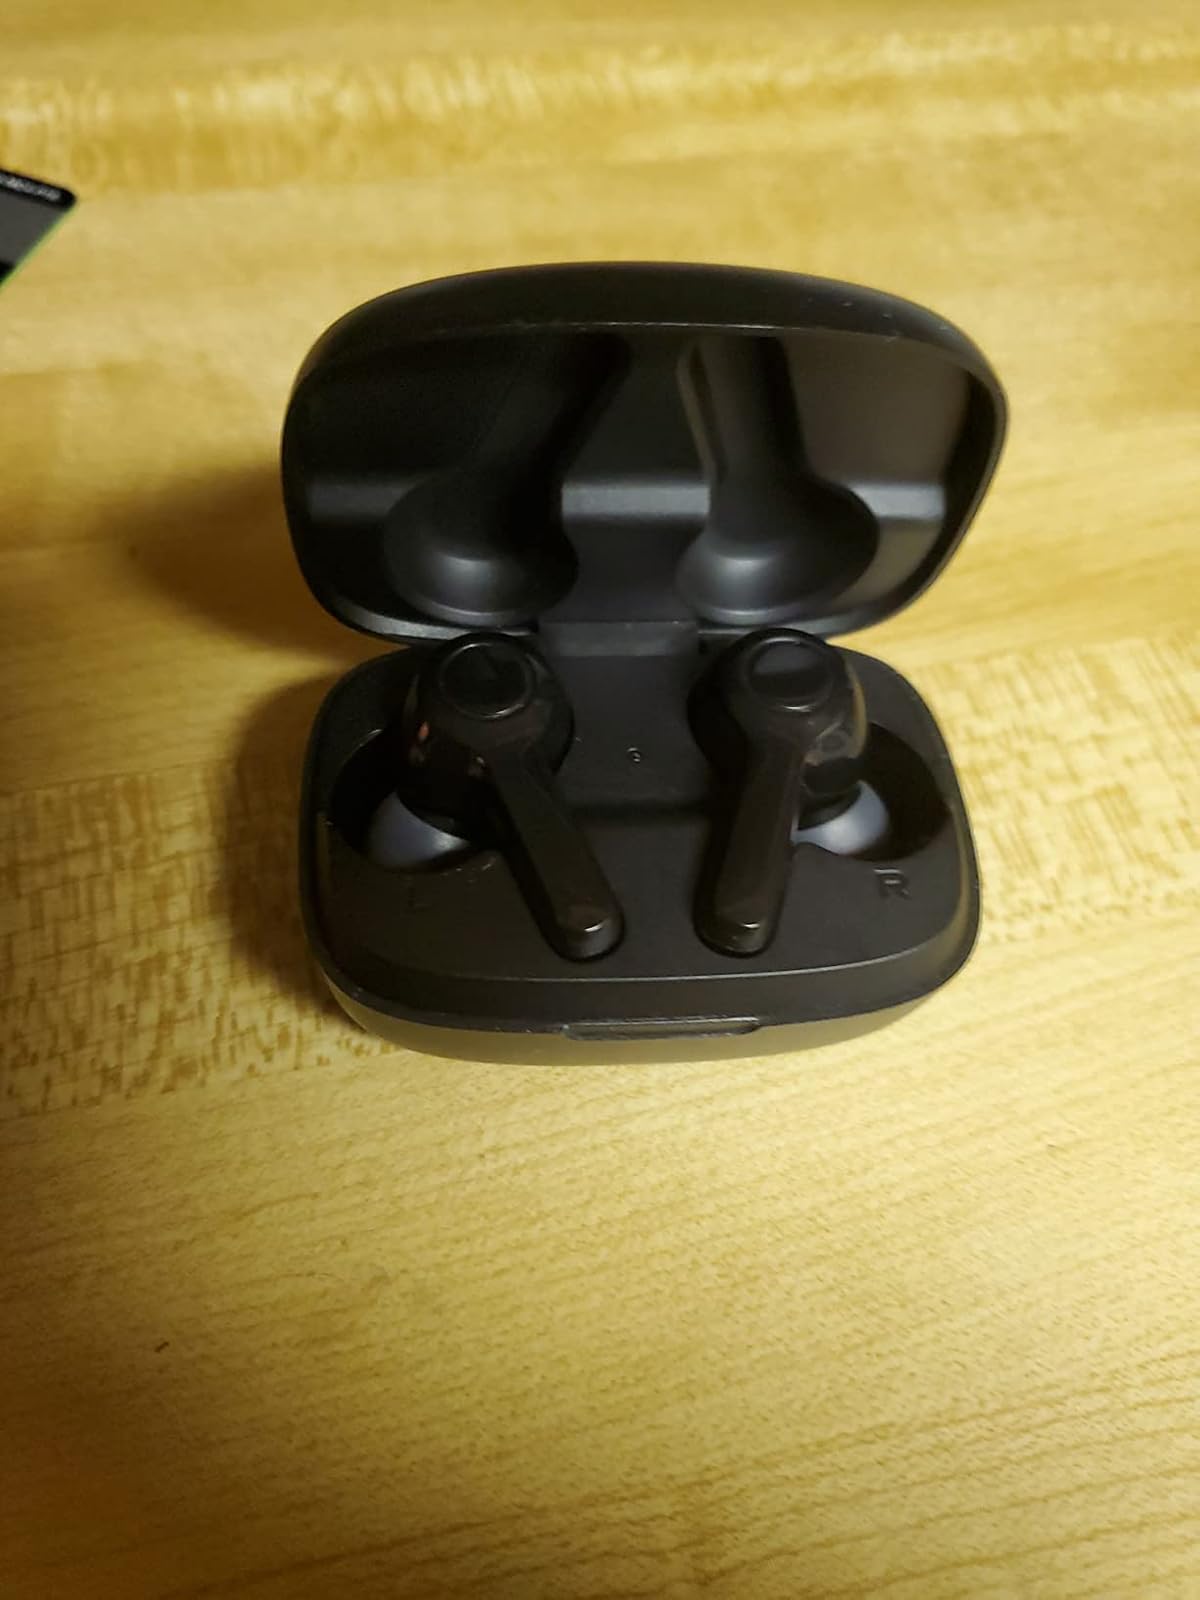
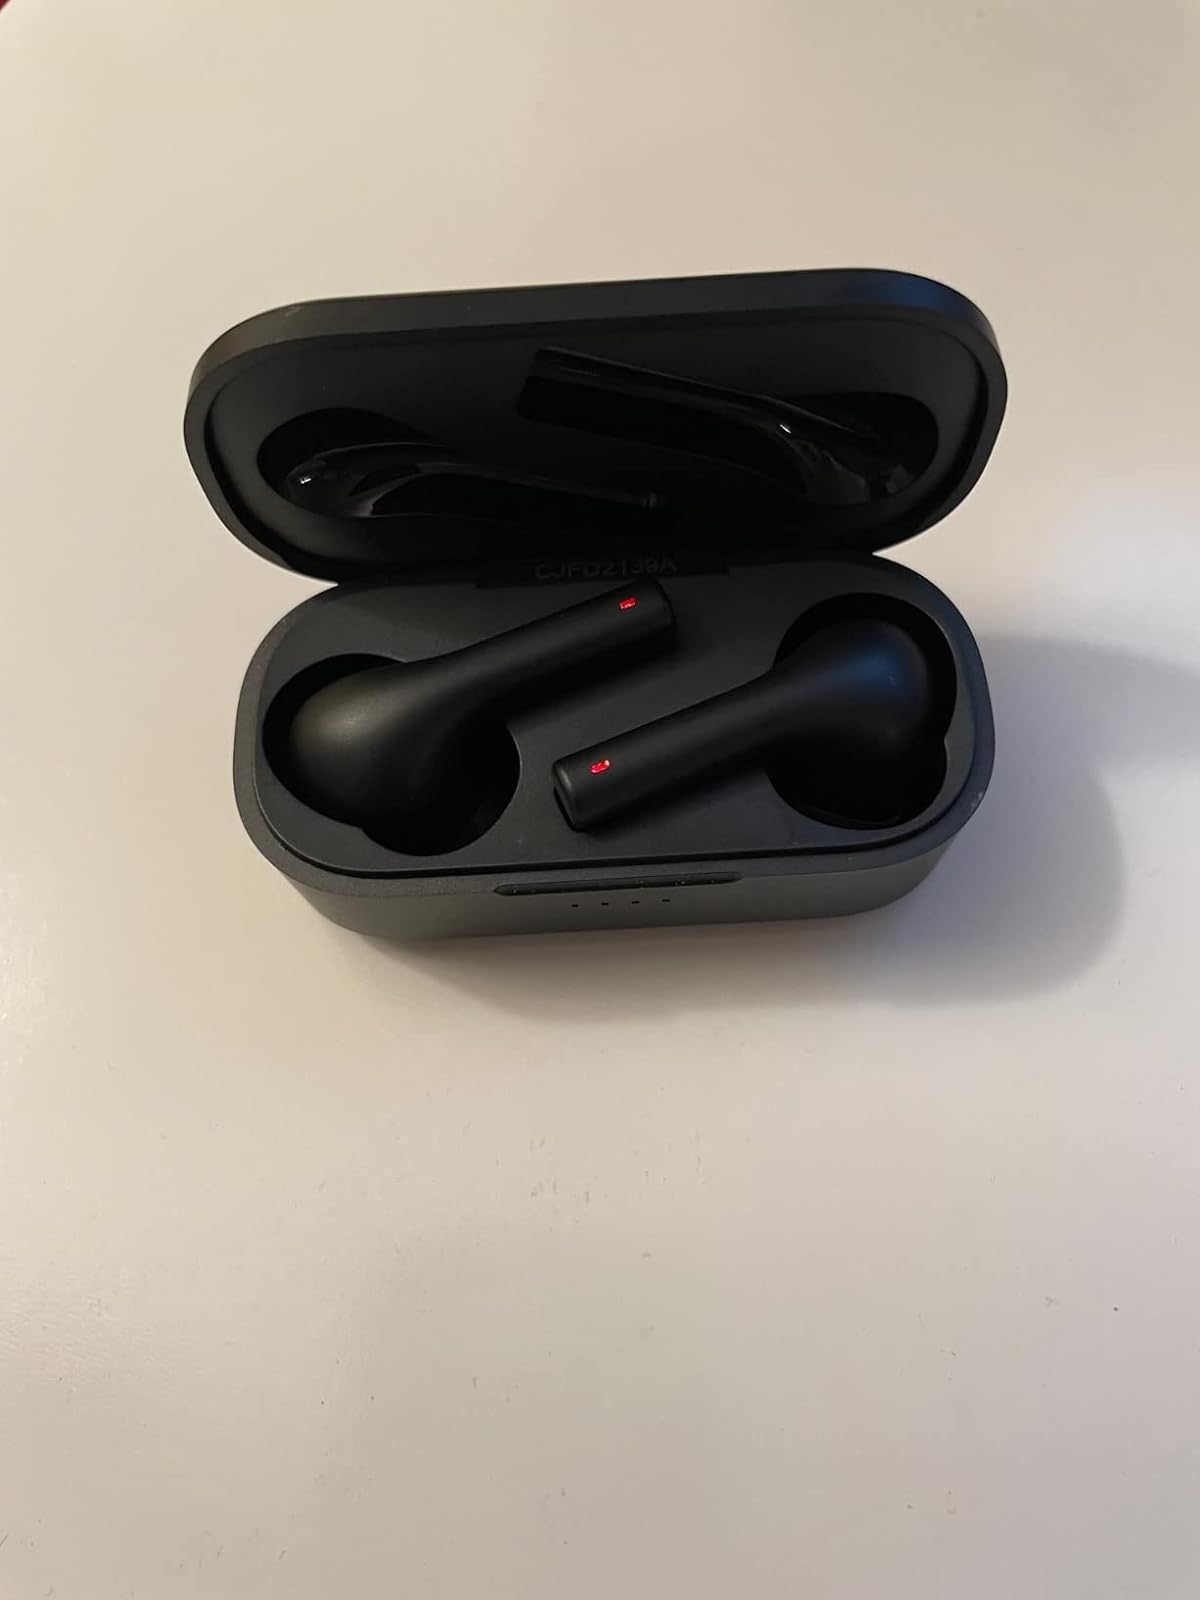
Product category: earbuds
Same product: no